Agatha Christie (video game series)

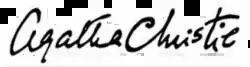

The "Agatha Christie" series is a series of adventure games developed by AWE Games and published by The Adventure Company and DreamCatcher Interactive, based on the works of the English mystery writer Agatha Christie.